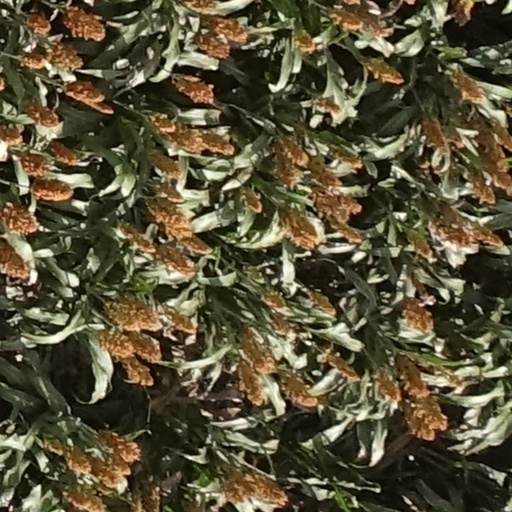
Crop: sorghum